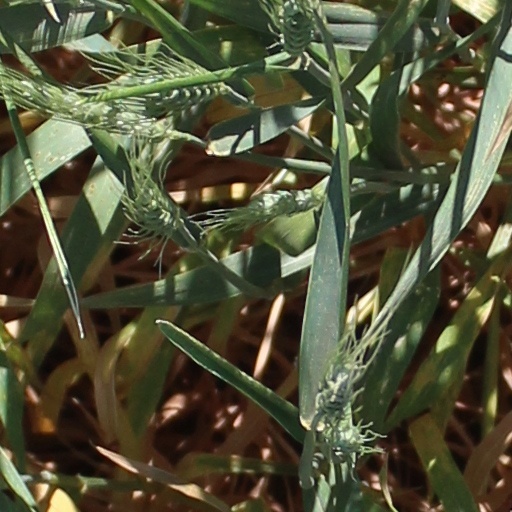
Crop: wheat